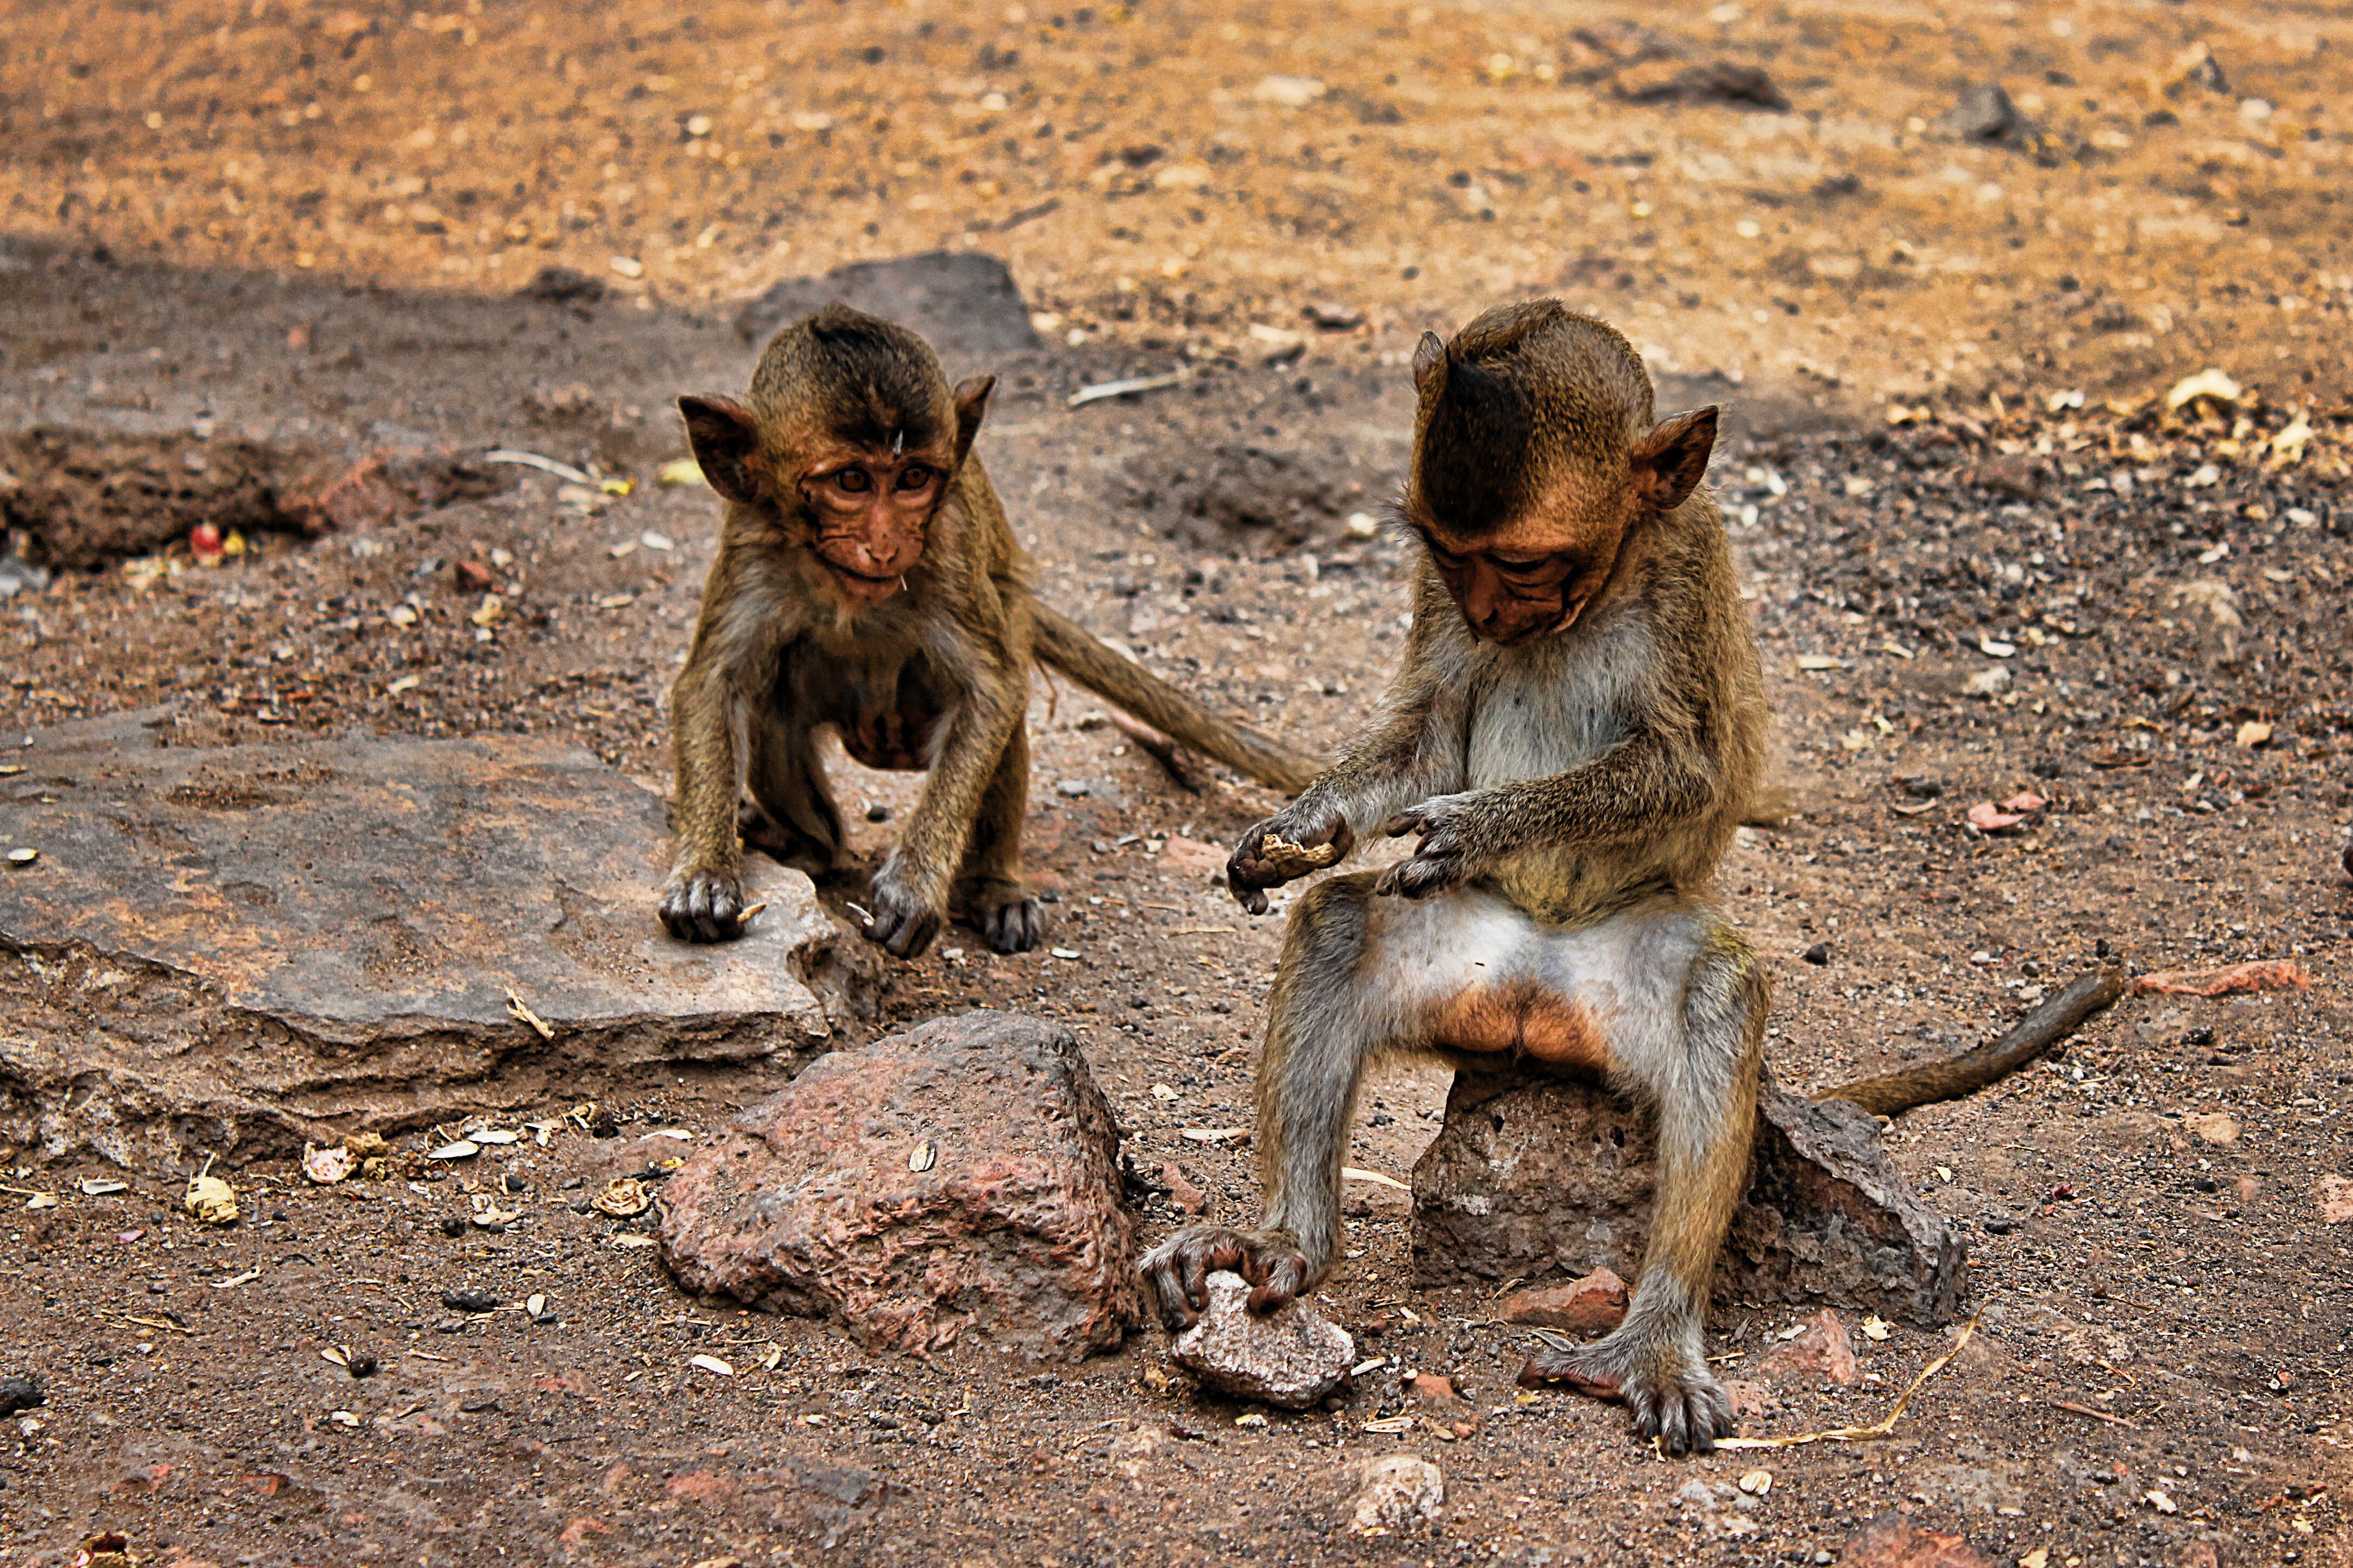
nature, sand, sweet, wildlife, mammal, fauna, primate, thailand, ape, baboon, vertebrate, primates, old world monkey, young monkeys